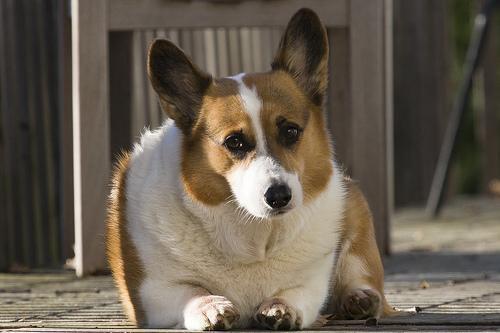
Pembroke